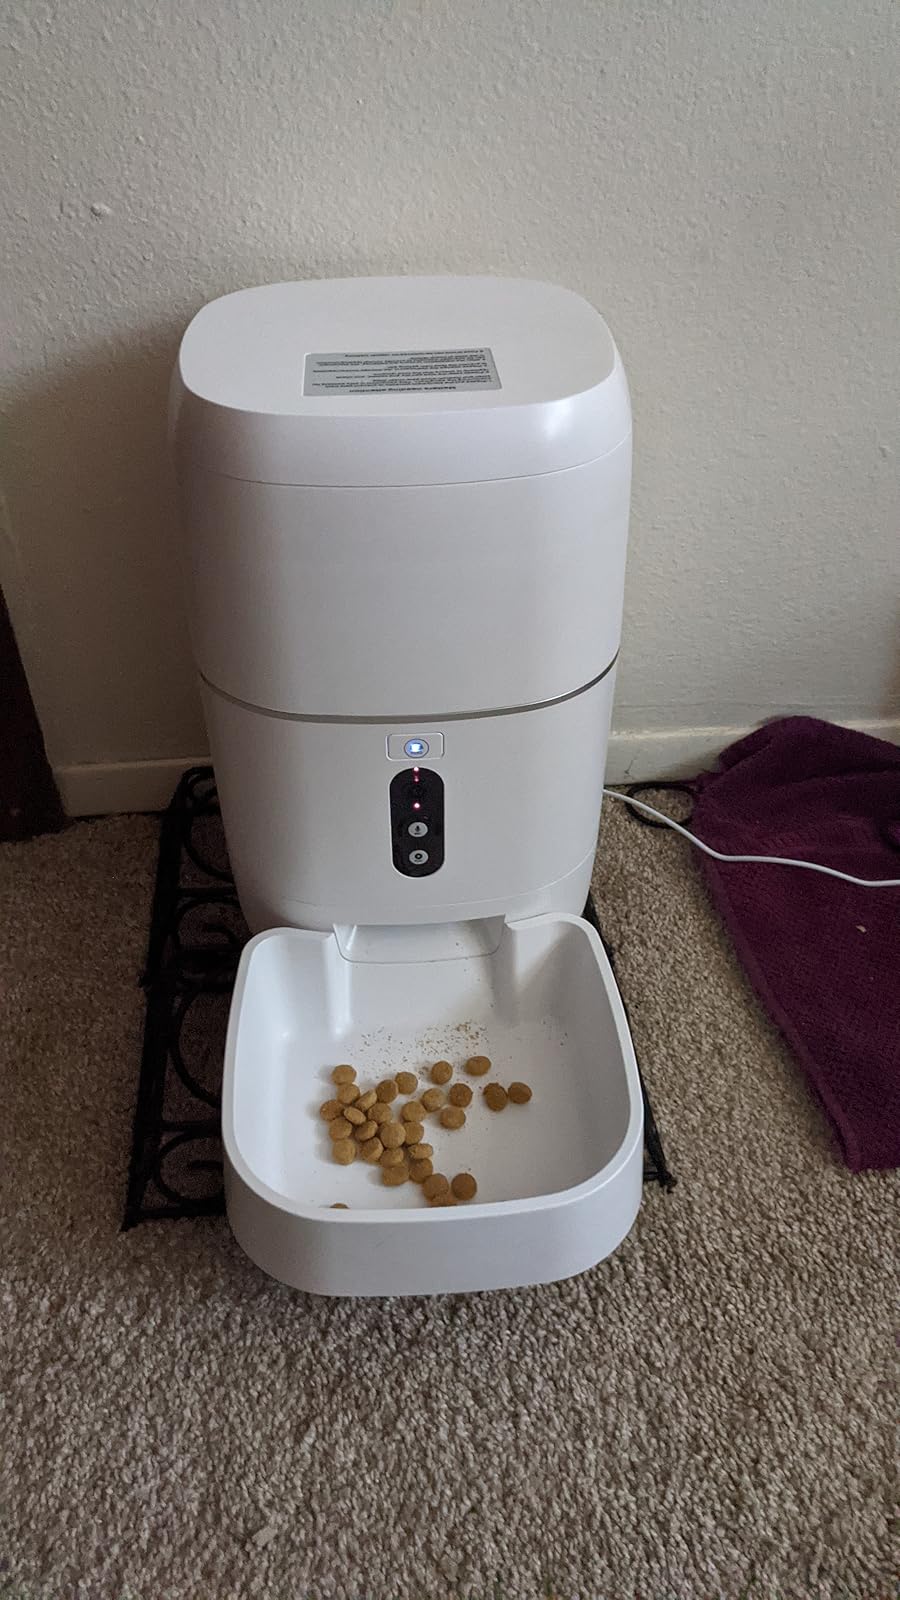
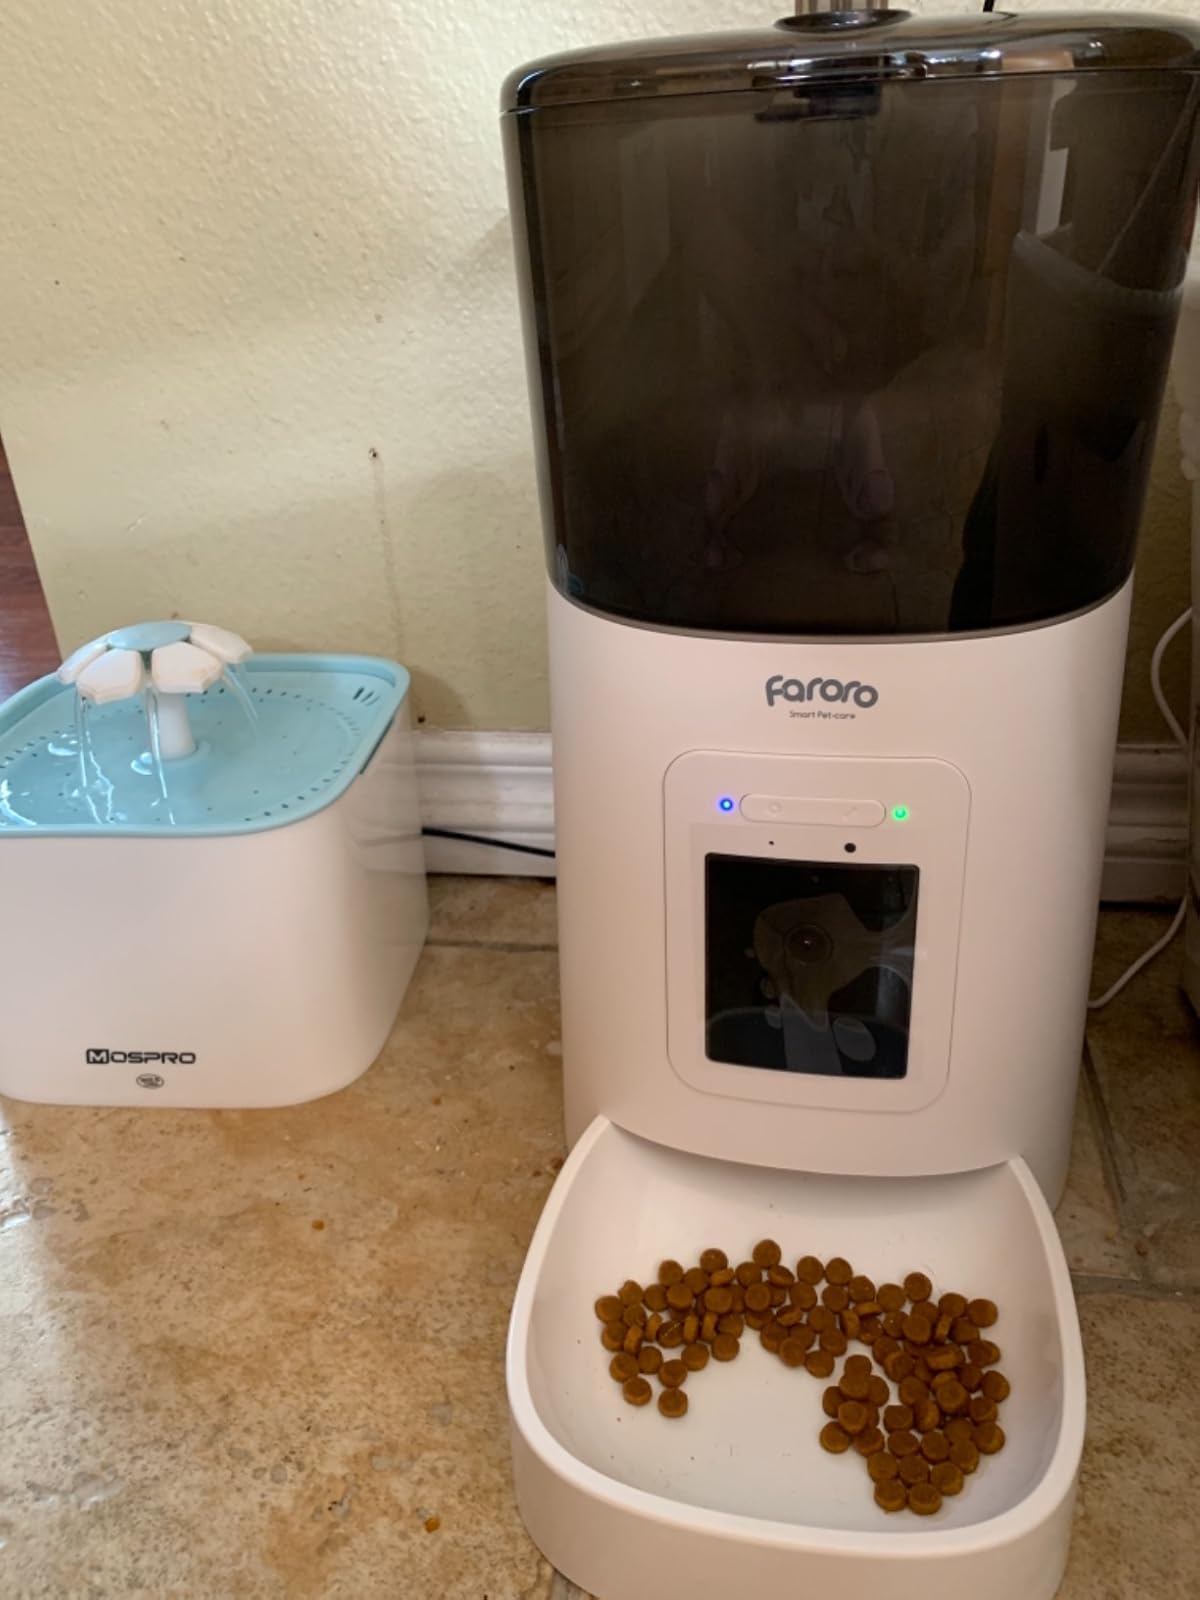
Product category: items_feeder
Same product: no